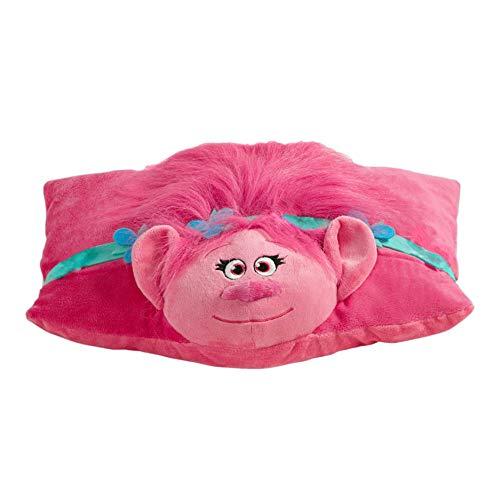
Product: Pillow Pets Jumboz Dreamworks Trolls Poppy - 30" Jumbo Pillow Pet Stuffed Animal Plush Toy
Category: Toys & Games | Stuffed Animals & Plush Toys | Plush Pillows
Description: Give Poppy a squeeze with your new Pillow Pets Jumboz Poppy 30” of warm snuggly happiness.
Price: $75.27
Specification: ProductDimensions:30x14x12inches|ItemWeight:2pounds|ShippingWeight:3pounds(Viewshippingratesandpolicies)|DomesticShipping:ItemcanbeshippedwithinU.S.|InternationalShipping:ThisitemcanbeshippedtoselectcountriesoutsideoftheU.S.LearnMore|ASIN:B01MUGKVIS|Itemmodelnumber:DW-JMB-POPPY|Manufacturerrecommendedage:3yearsandup